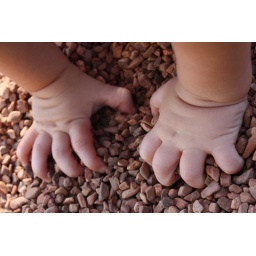
Couldn't resist shooting those chubby little hands digging in the flower bed